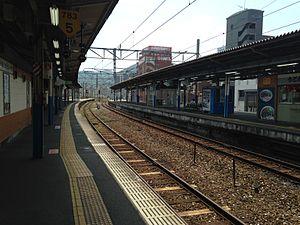
La gare de Kokura est une gare ferroviaire de la ville de Kitakyūshū, dans la préfecture de Fukuoka au Japon. La gare est principalement desservie par les lignes de la compagnie JR Kyushu. La ligne Shinkansen Sanyō de la JR West et le monorail de Kitakyūshū passent également par la gare de Kokura.